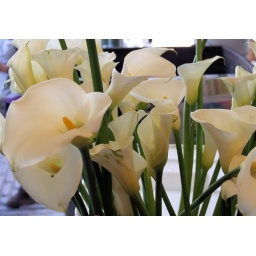
Pure white bliss in a flower